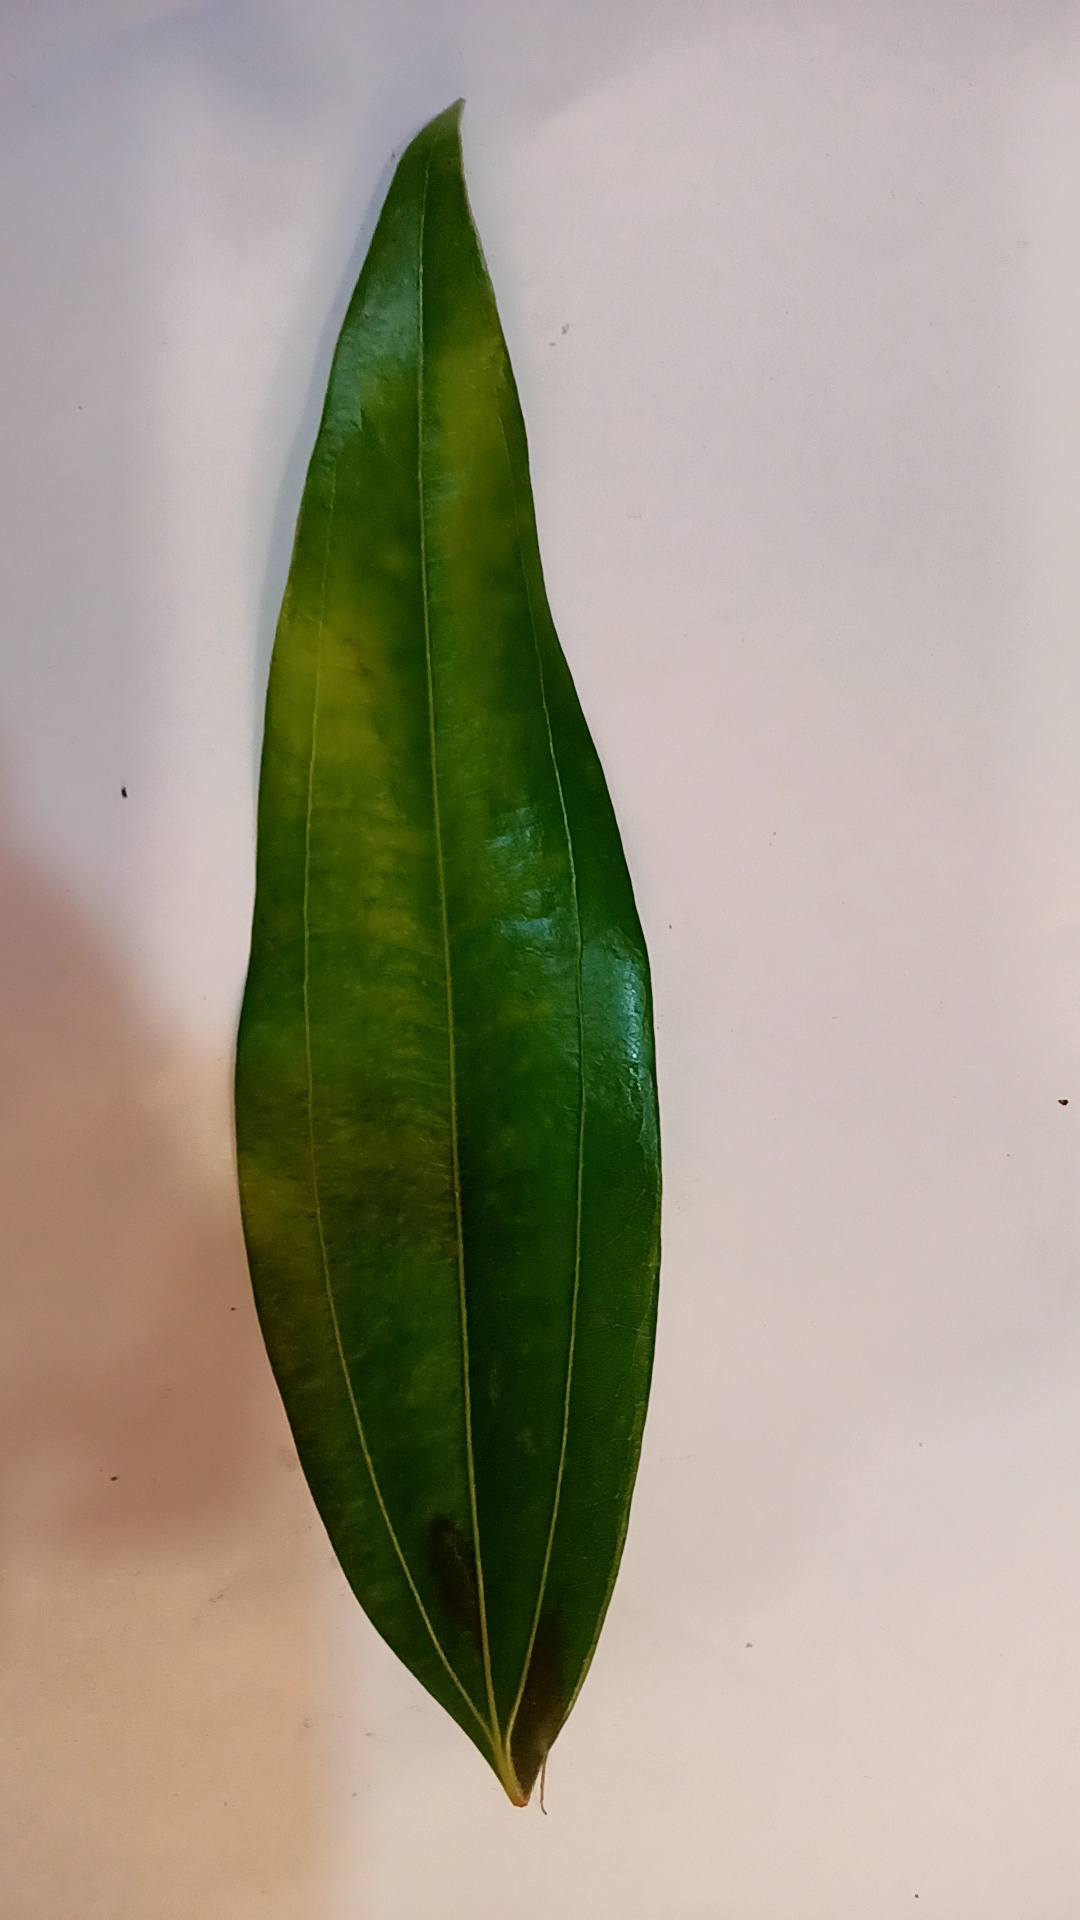
Label: Healthy